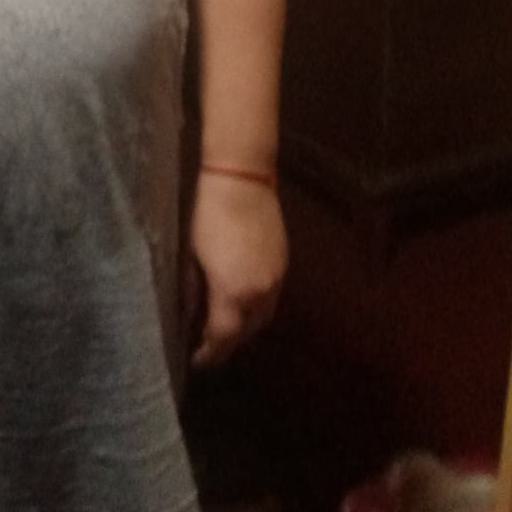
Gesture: no_gesture